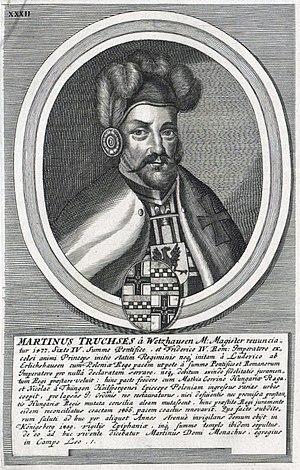
Martin Truchseß von Wetzhausen, fut le trente-quatrième grand maître de l’ordre Teutonique de 1477 à 1489.